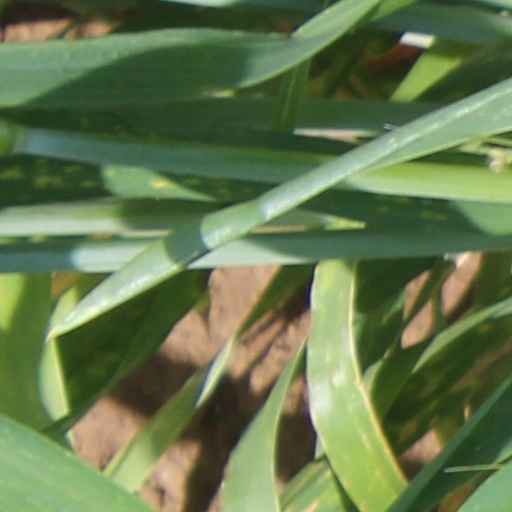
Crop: wheat